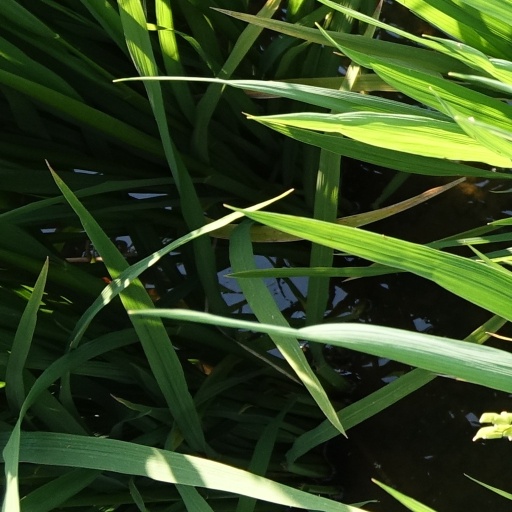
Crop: rice